Dr. John Grace House and Hospital

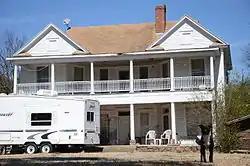

The Dr. John Grace House and Hospital is a historic house and hospital in rural Yell County, Arkansas. Located on the north side of North Road, west of Belleville, it is a two-story L-shaped wood-frame structure. It was built in 1912 for Dr. John Grace, a Yell County native who began practicing medicine in Belleville in 1906, and was until 1937 to sole source of healthcare in the Belleville vicinity.